The Three Palladins

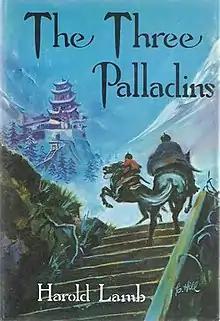
Dust-jacket from the first edition

The Three Palladins is a novel of historical fiction by Harold Lamb. It was first published in book form in 1977 by Donald M. Grant, Publisher, Inc. in an edition of 1,350 copies. The novel originally appeared in the magazine "Adventure" in 1923. "The Three Palladins" was later reprinted in the 2010 omnibus volume "Swords From The East".